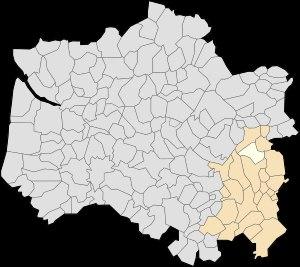
Béalencourt est une commune française située dans le département du Pas-de-Calais en région Hauts-de-France.